List of galaxies with richest globular cluster systems

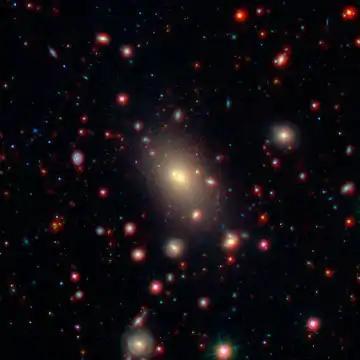
NGC 6166, galaxy with richest known globular cluster system

This is a list of galaxies with richest known globular cluster systems. As of 2019, the galaxy NGC 6166 has the richest globular cluster system, with 39 000 globular clusters. Other galaxies with rich globular cluster systems are NGC 4874, NGC 4889, NGC 3311 and Messier 87. For comparison, the Milky Way has a poor globular cluster system, with only 150-180 globular clusters.